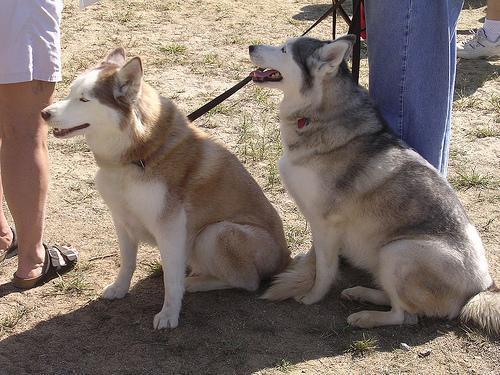
Eskimo_dog